Semnan University

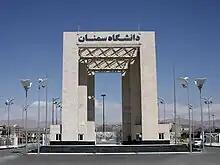
Main entrance to Semnan University

Due to its role as a major center of higher education in the middle of the Kavir Desert, the university has been nicknamed "Diamond solitaire of wisdom in the desert". Admission to Semnan University is possible through the much competitive Iranian University Entrance Exam.